Pierre Graber

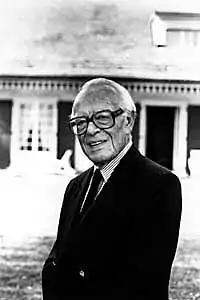
1989

Pierre Graber (6 December 1908 – 19 July 2003) was a Swiss politician and member of the Swiss Federal Council (1970–1978).